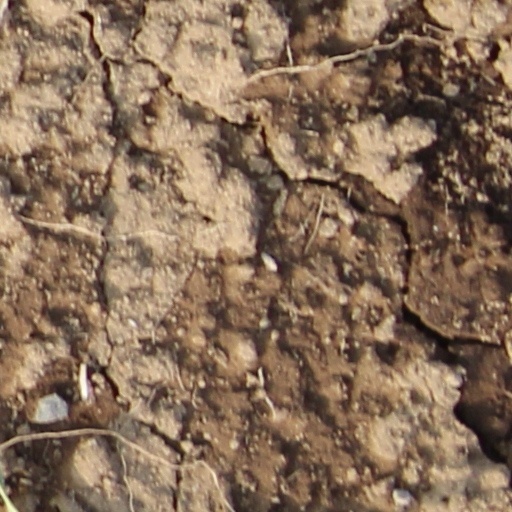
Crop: wheat